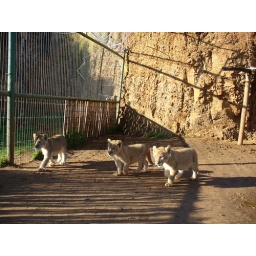
3 lion cubs (not white but again in Bethlehem) playing